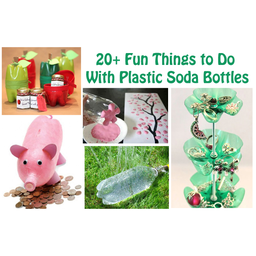
Label: plastic